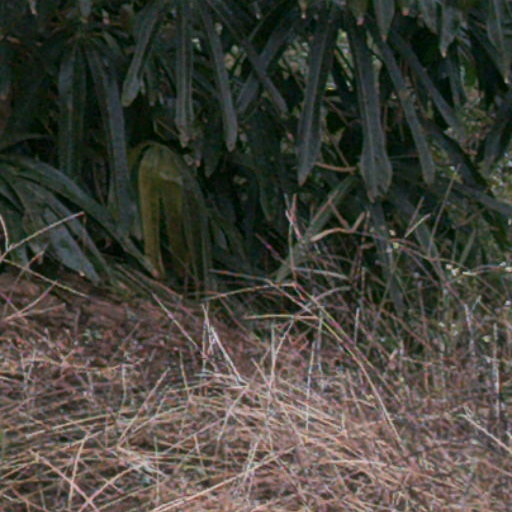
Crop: cassava